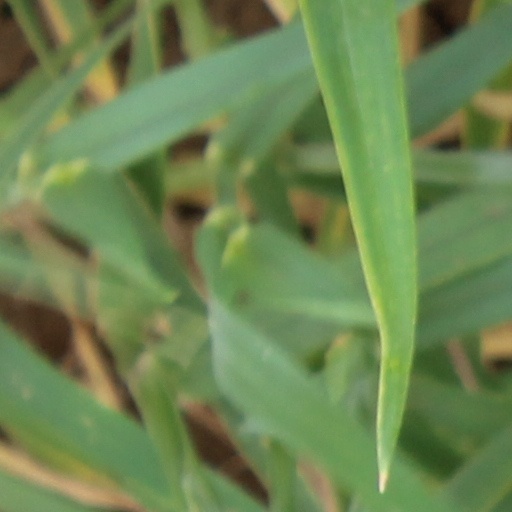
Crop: wheat